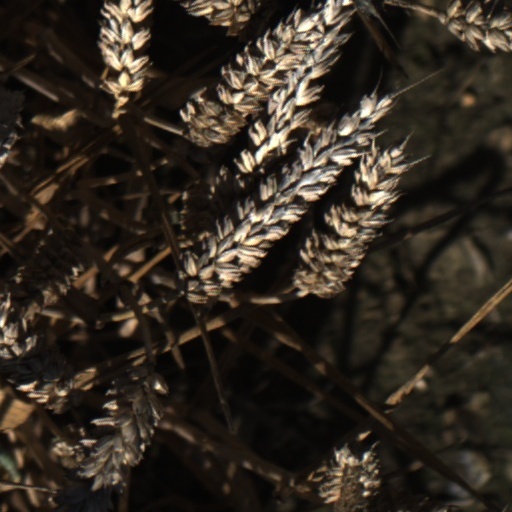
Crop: wheat